List of roles and awards of Liza Soberano

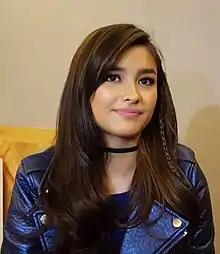
Soberano in 2016

American-born Filipino actress Liza Soberano has received many accolades for her work in film and television. She began her career as a teenager with a minor role in a 2011 episode of the fantasy anthology series "Wansapanataym", followed by a supporting part in the drama series "Kung Ako'y Iiwan Mo", for which she was nominated for a Star Award for Best Female New TV Personality. For much of 2013, she played third wheel roles in films—the coming-of-age romantic comedy "Must Be... Love" and the comedy-drama "She's the One". Soberano had her breakthrough role in the second season of the drama series "Got to Believe" (2014). She played the love interest of Daniel Padilla's character, alongside Kathryn Bernardo.